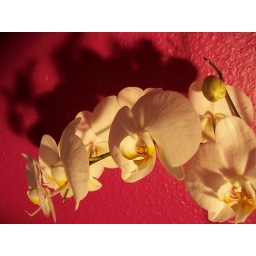
whit orchid in front of pink wall